Mongol Rally

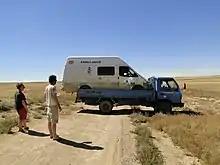
Improvised recovery of an ambulance during the 2010 rally

The Mongol Rally was run as a charity event from 2004 to 2006 with all of the proceeds from the entry fees used to organise the event with the remaining donated to charity. This changed from 2007 as the event is now organised by the League of Adventurists International Ltd, a privately owned profit making UK company. However, the participants continue to raise money for charities through sponsorship.